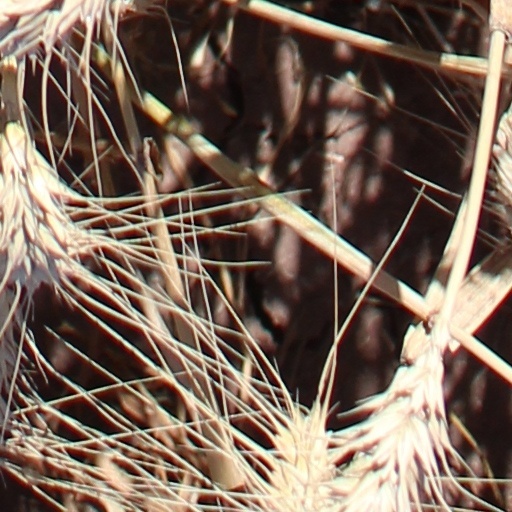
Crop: wheat